George Santayana

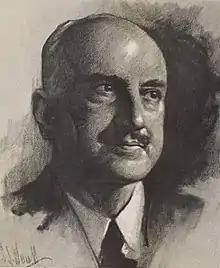
Santayana on the cover of a 1936 issue of "Time" magazine

George Santayana (born Jorge Agustín Nicolás Ruiz de Santayana y Borrás, December 16, 1863 – September 26, 1952) was a Spanish philosopher, essayist, poet, and novelist. Born in Spain, he moved to the United States at the age of eight.